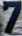
Number: 7